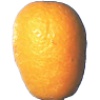
Label: kumquats